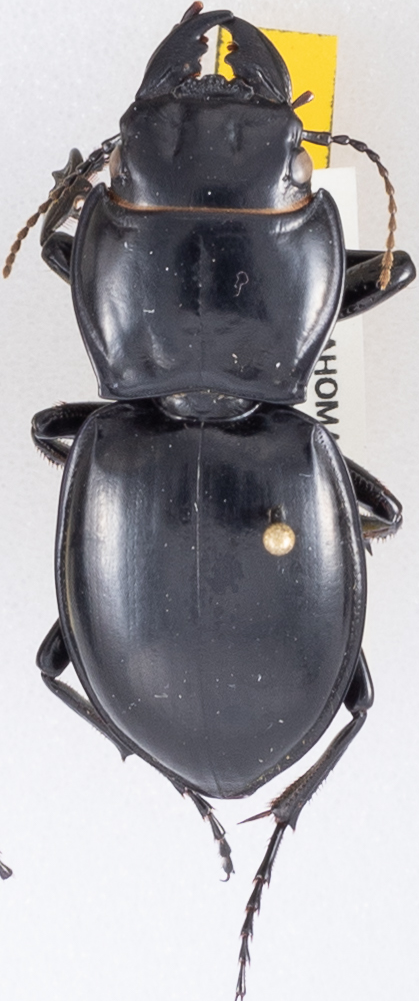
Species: Pasimachus californicus
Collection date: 2019-10-30
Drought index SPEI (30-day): -0.684
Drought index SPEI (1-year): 1.13
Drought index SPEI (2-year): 0.8